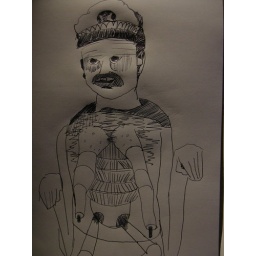
pen on paper in my russian sketch book